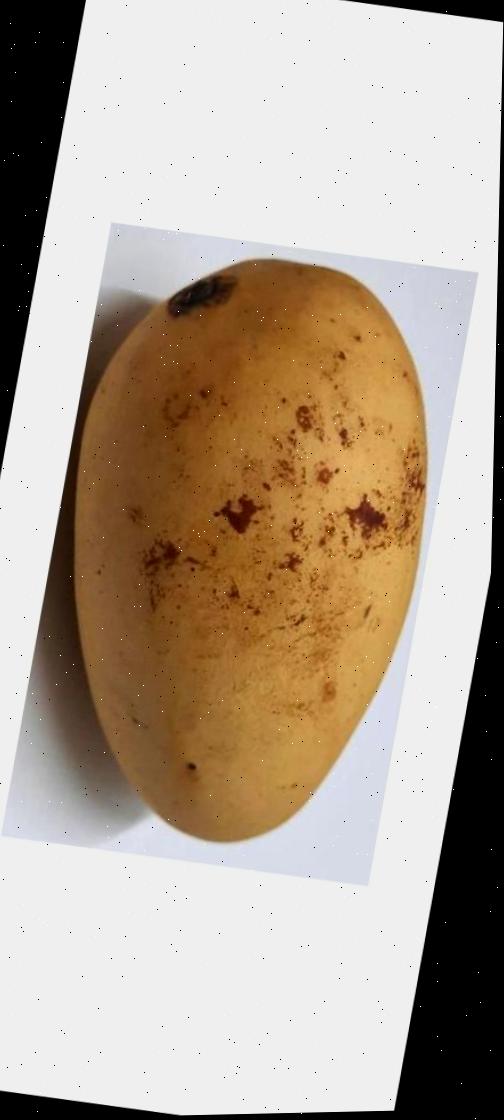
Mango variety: Katimon